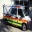
Label: ambulance